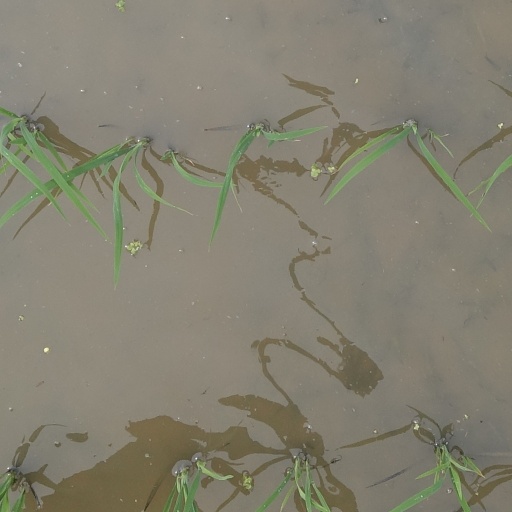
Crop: rice